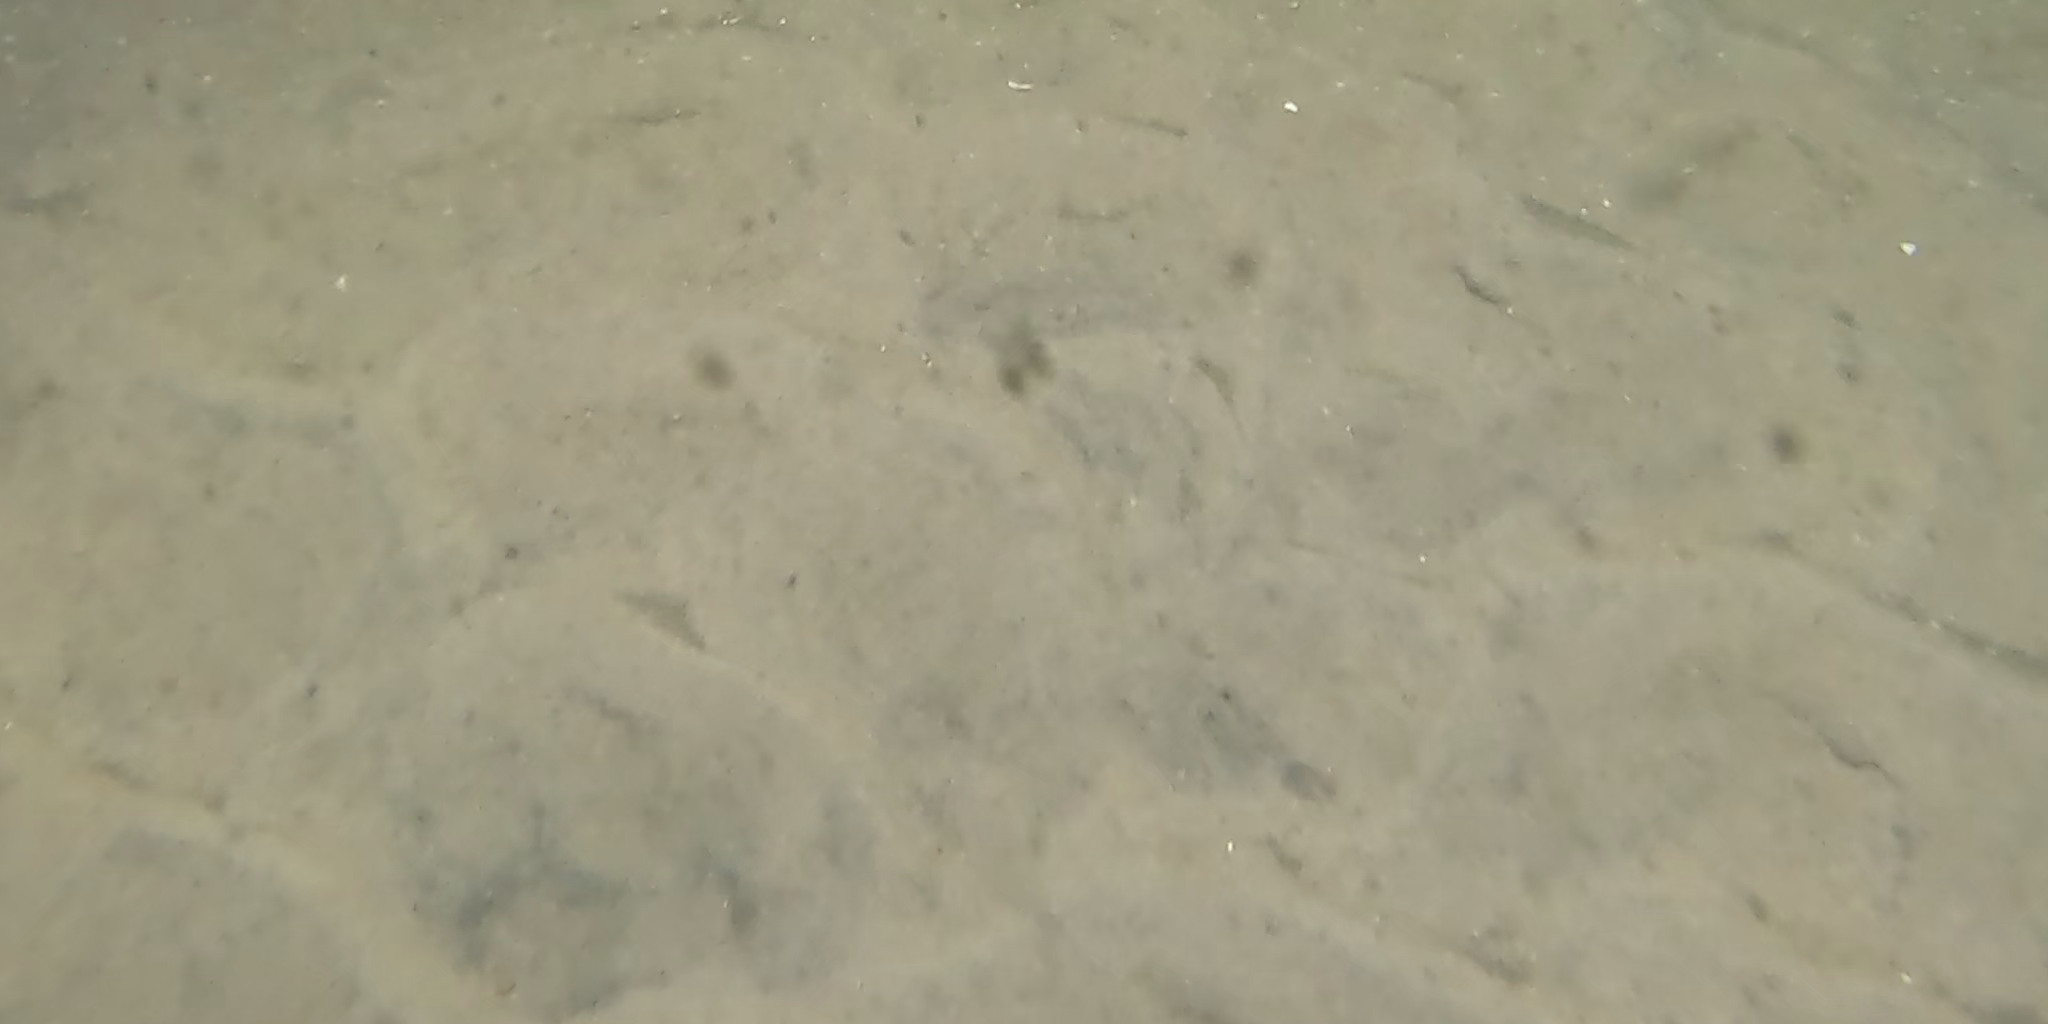
Seabed habitat: sand